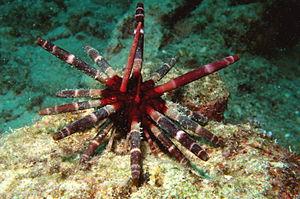
Phyllacanthus est un genre d'oursin de la famille des cidaridae.
L'oursin impérial est une espèce d'oursin de la famille des cidaridae et du genre Phyllacanthus. On l'appelle aussi « oursin baguette » et improprement « oursin crayon ».